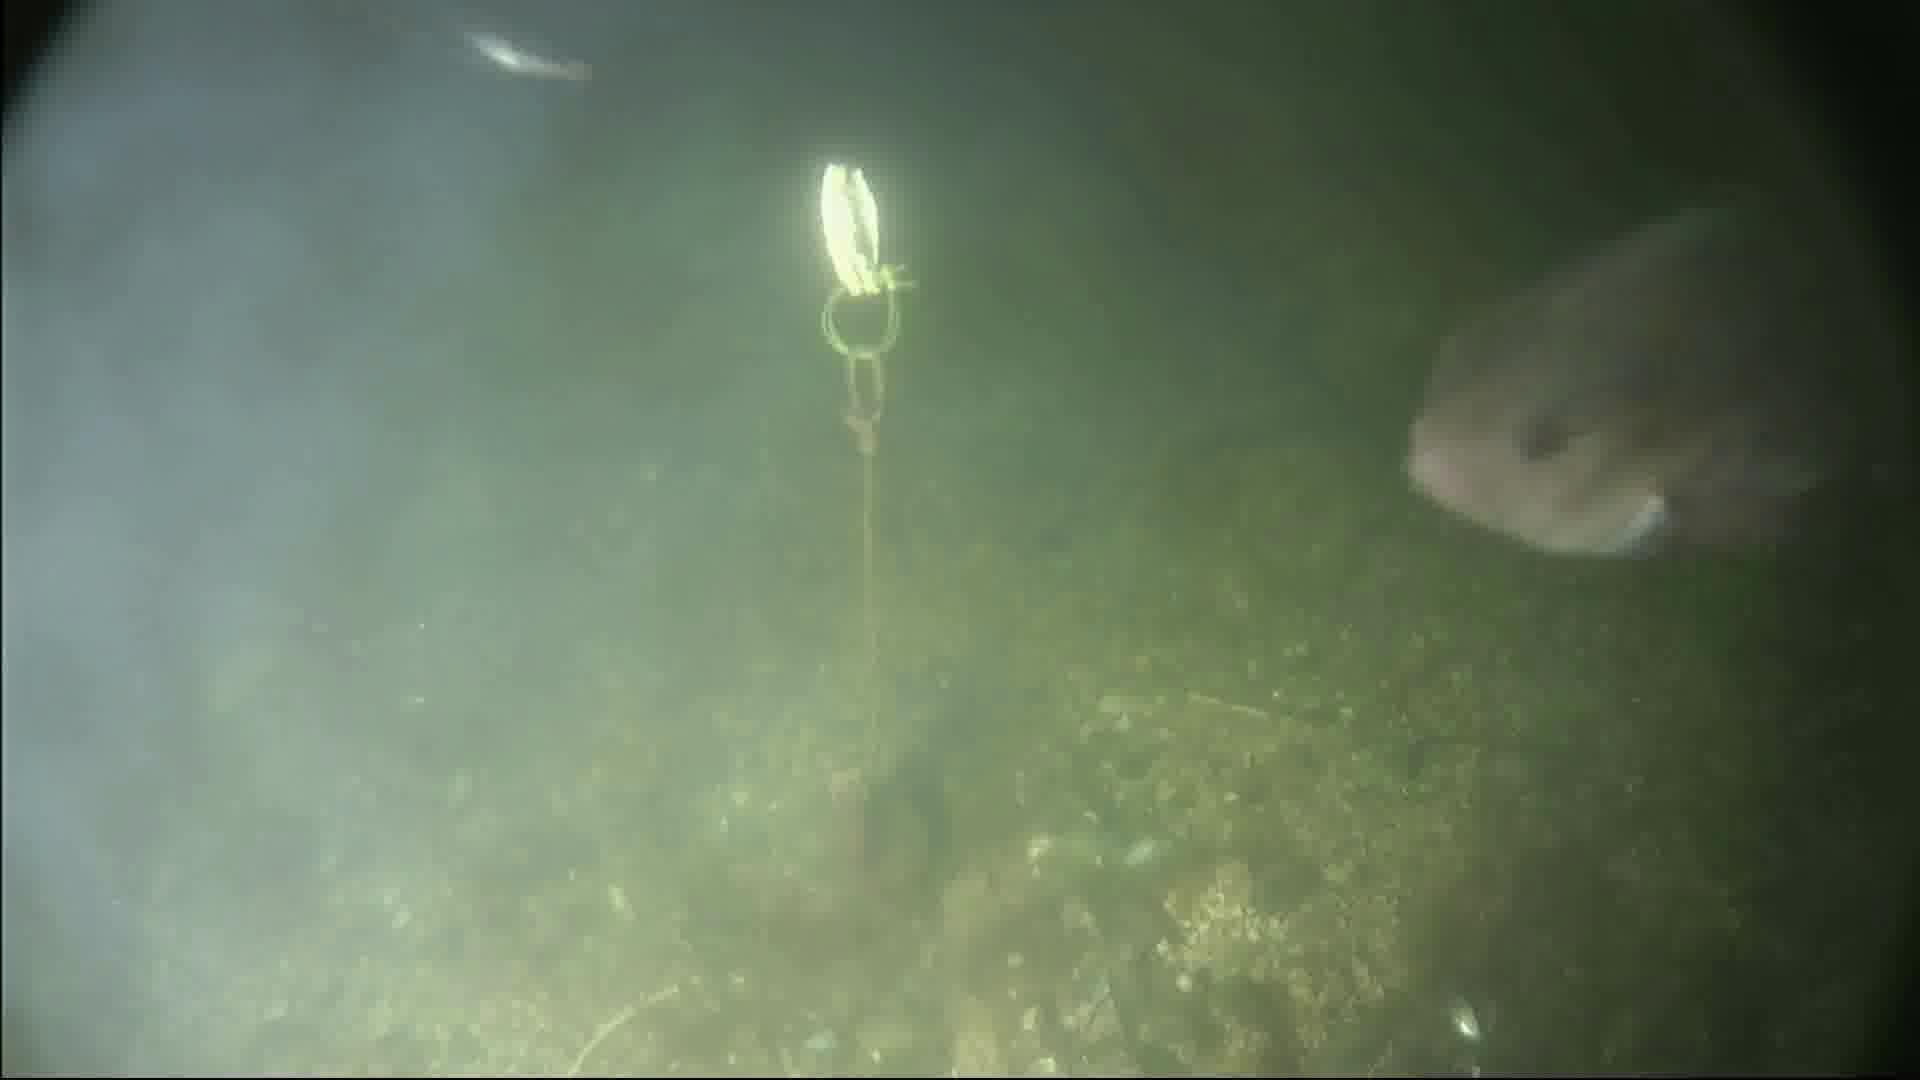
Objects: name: fish
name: crab